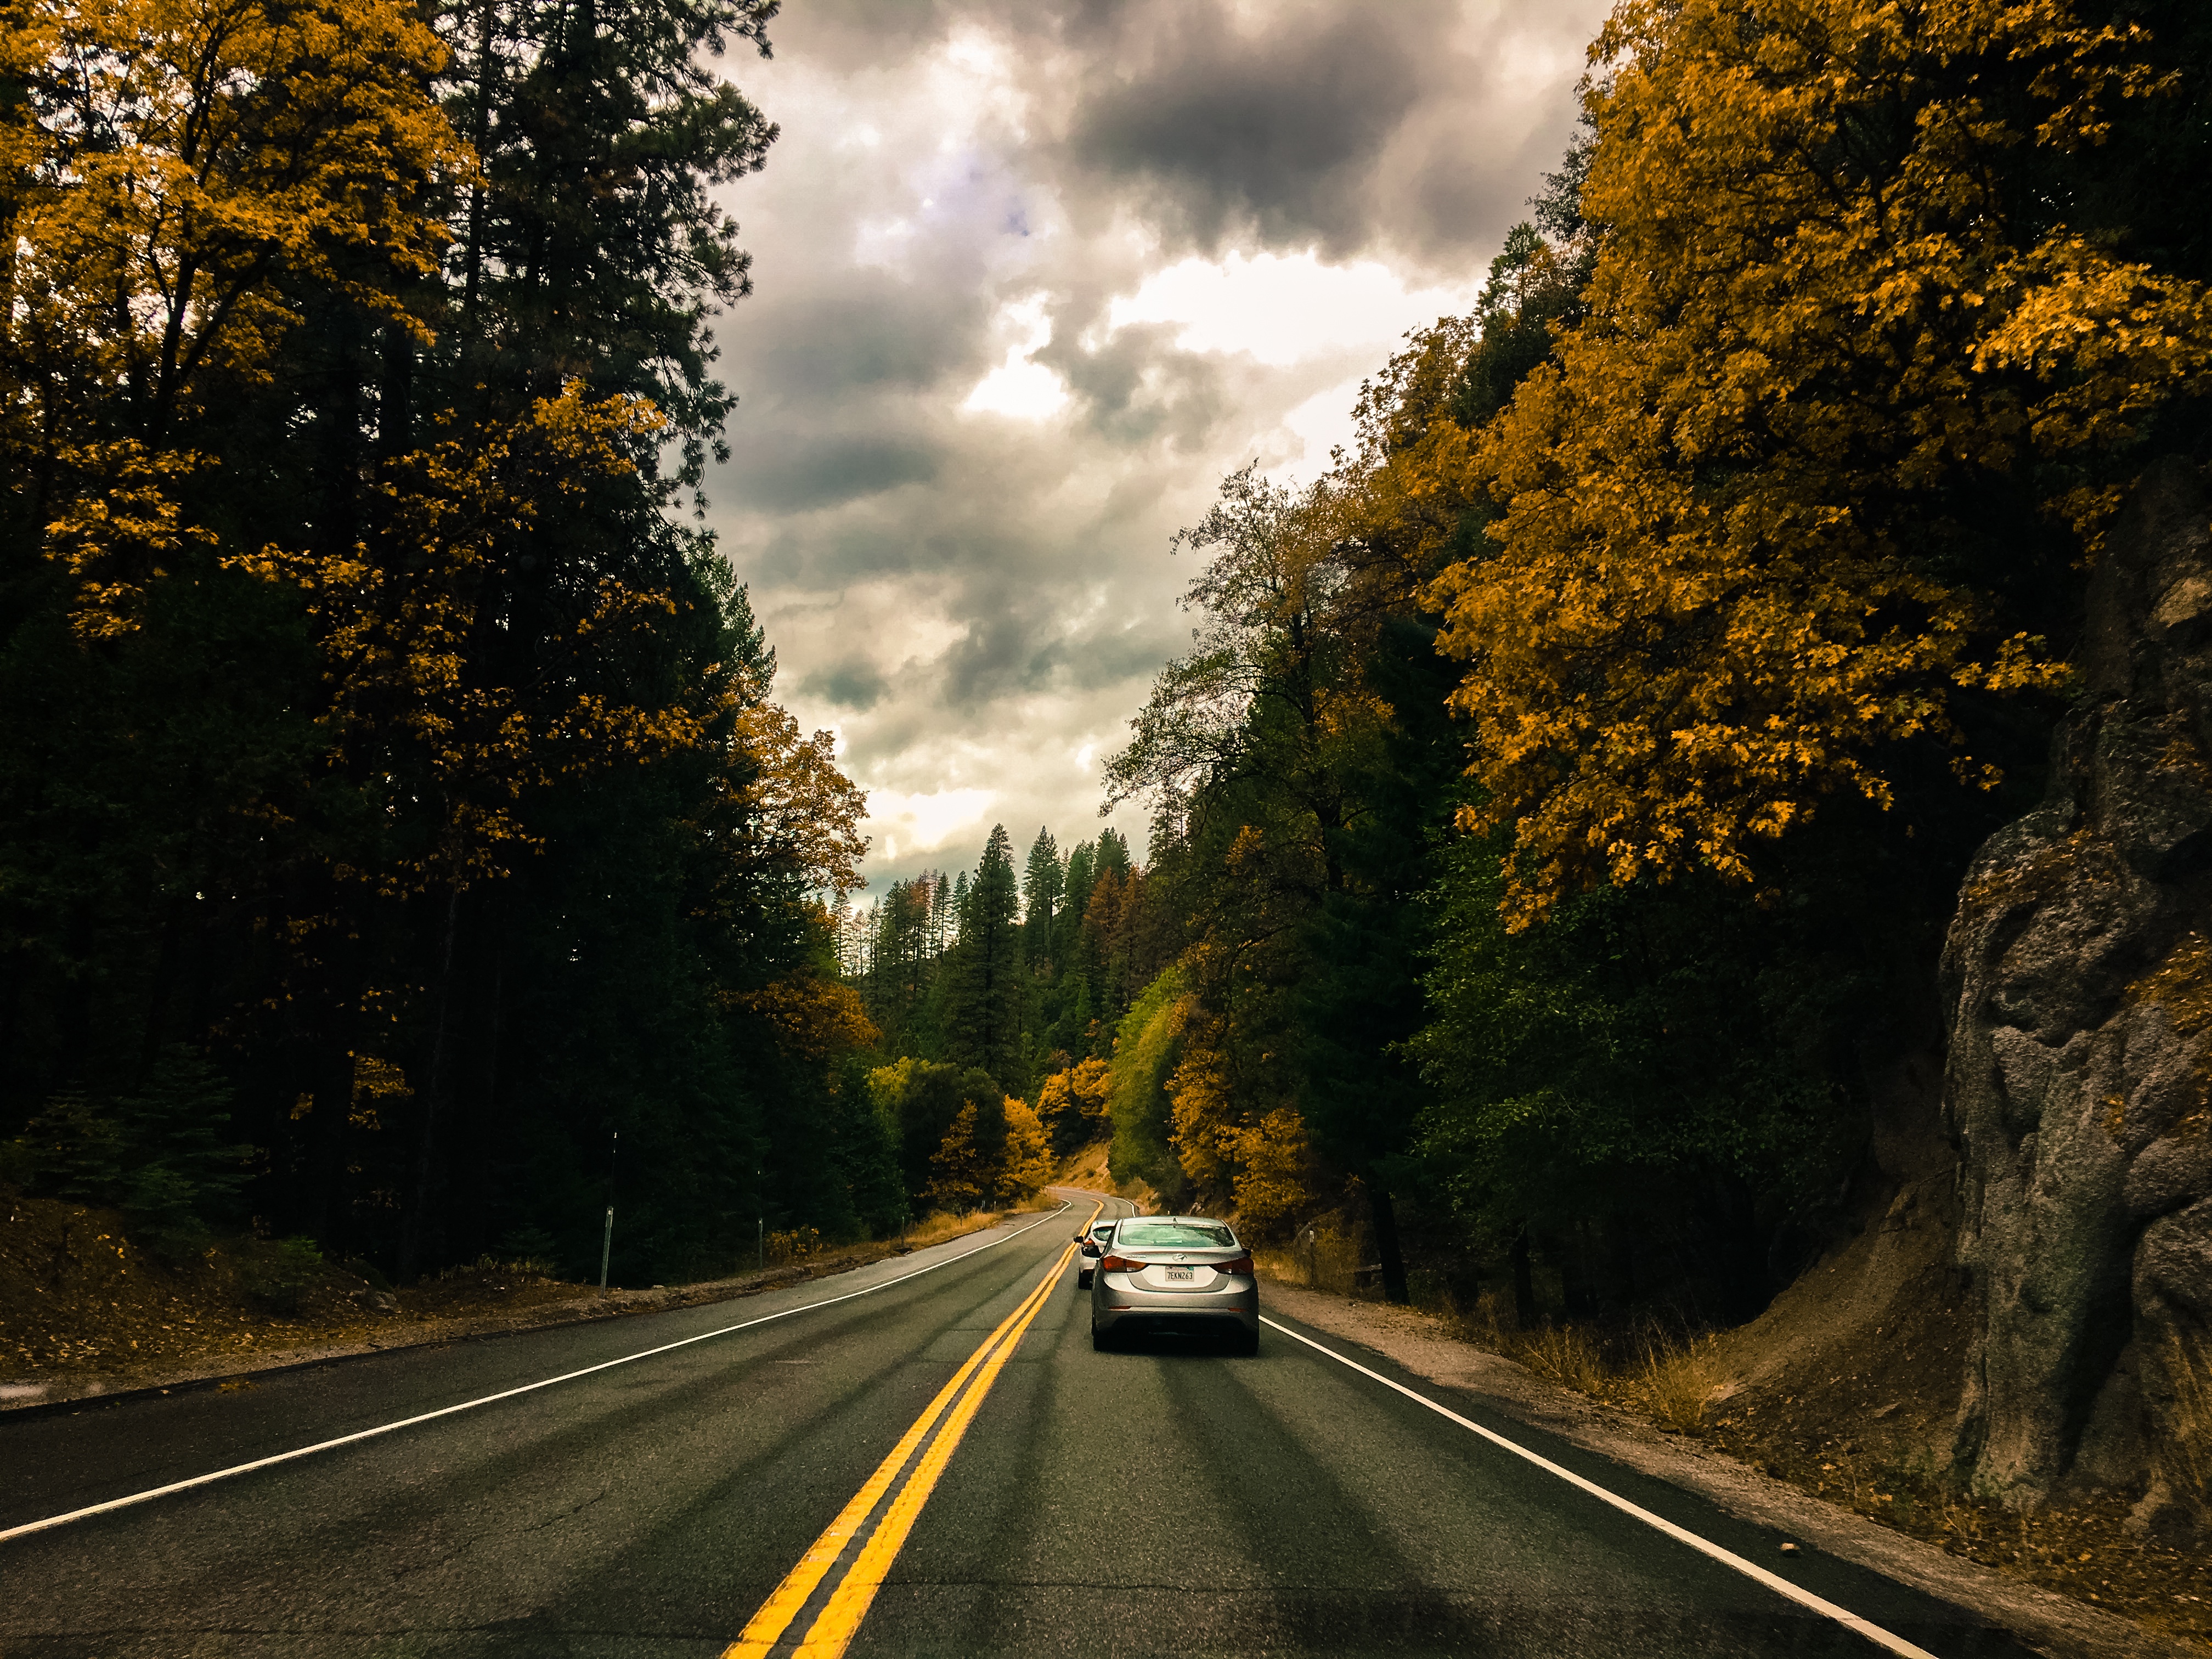
landscape, tree, nature, plant, road, sunlight, morning, leaf, highway, evening, autumn, lane, season, infrastructure, rural area, woody plant, nonbuilding structure